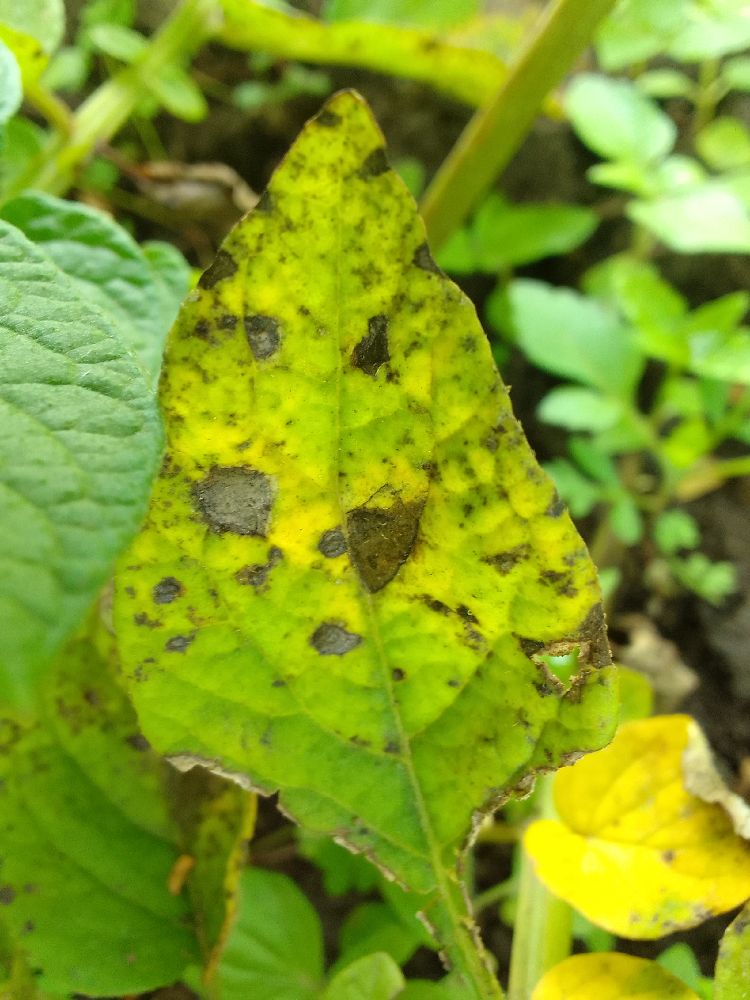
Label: Early blight